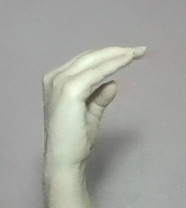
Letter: jeem